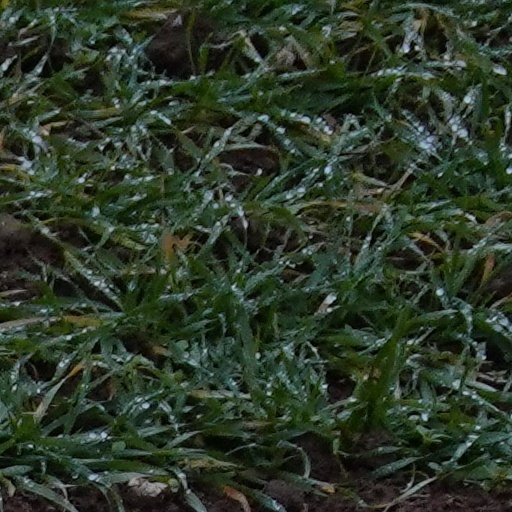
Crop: wheat